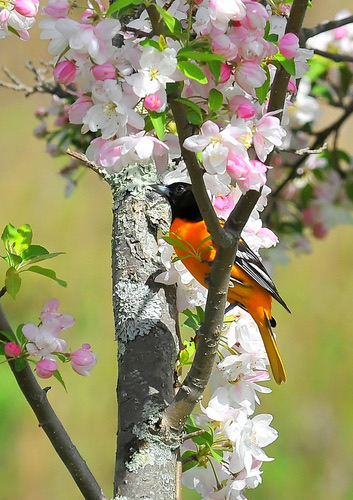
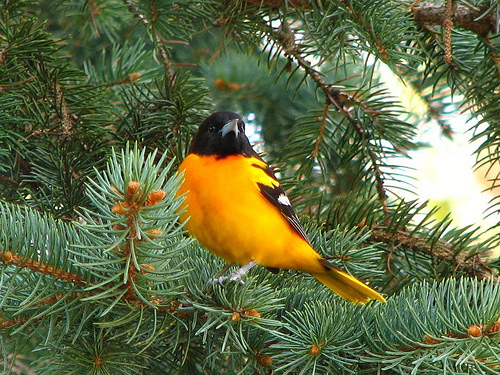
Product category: misc
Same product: yes